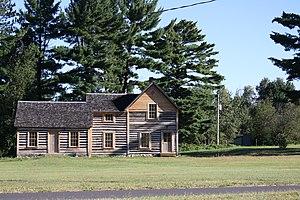
Adolph Wilhelm Dinesen dit Wilhelm Dinesen, né le 19 décembre 1845 à Copenhague et mort le 28 mars 1895 dans la même ville, est un officier et écrivain danois, sous le nom de plume de Boganis, et père de la femme de lettres Karen Blixen.